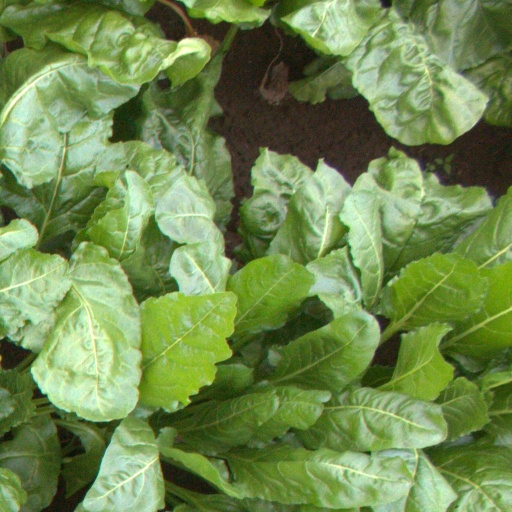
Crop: sugar beet